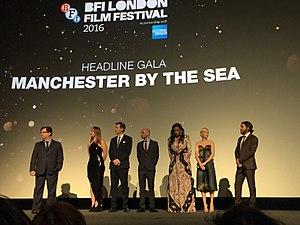
Manchester by the Sea est un film dramatique américain écrit et réalisé par Kenneth Lonergan, sorti en 2016.